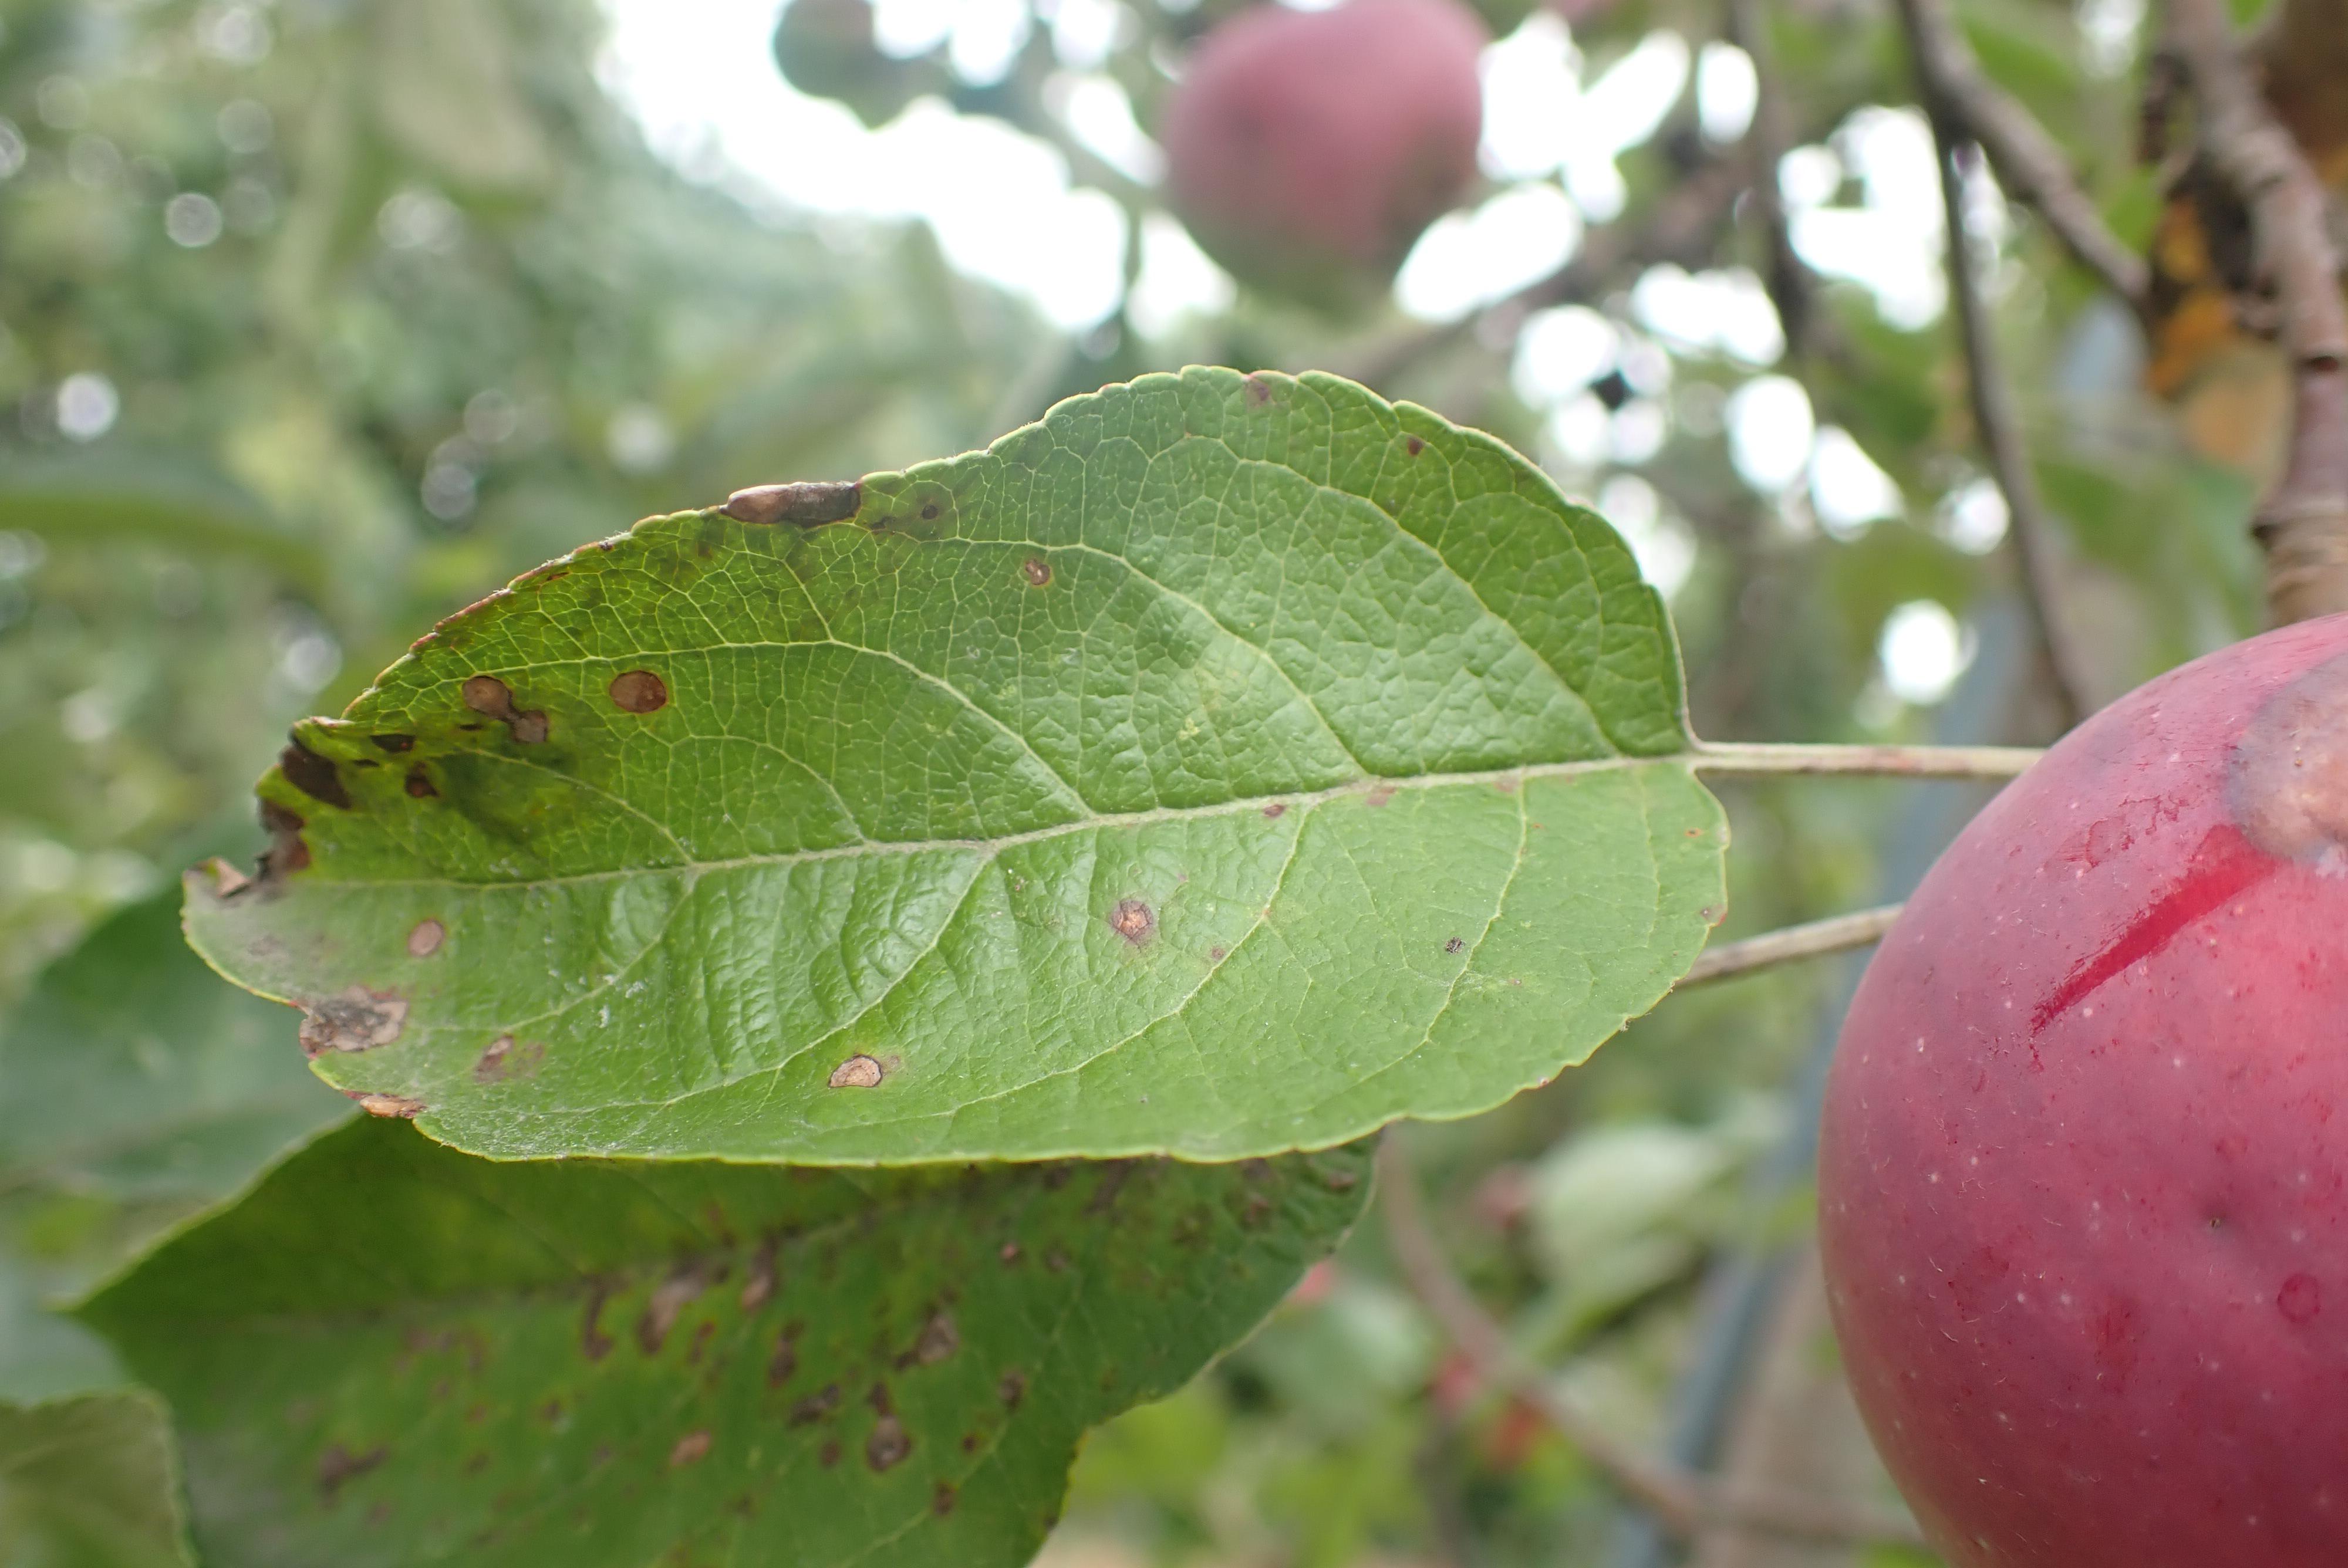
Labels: complex